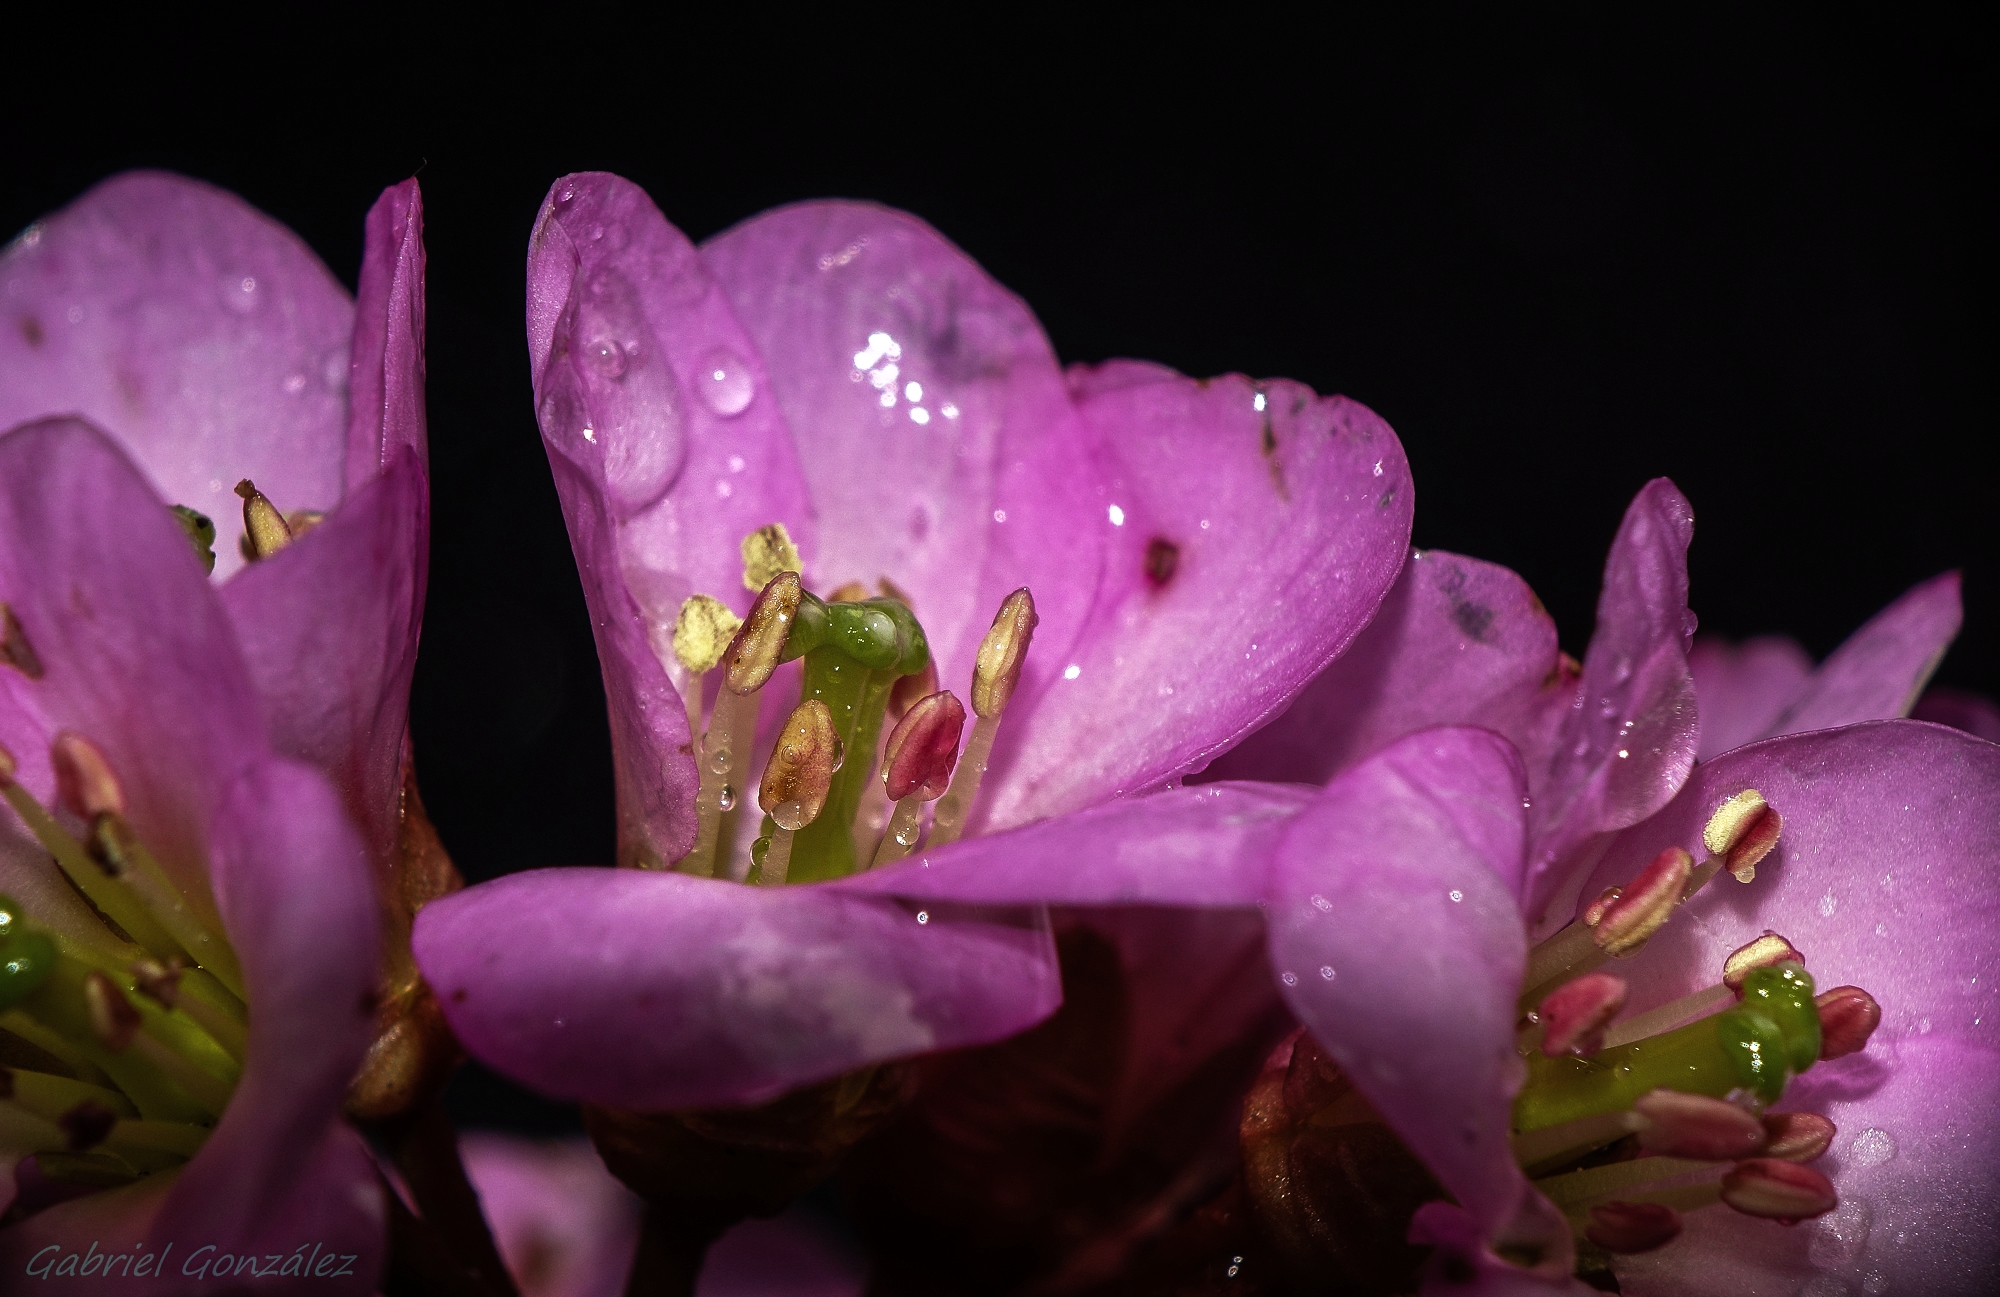
nature, blossom, plant, photography, flower, purple, petal, macro, botany, pink, flora, flowers, close up, shrub, naturaleza, flores, ggl1, gaby1, xovesphoto, sonyrx10, rx10, gphoto, gabrielcorua, xelodegalicia, macro photography, flowering plant, plant stem, land plant